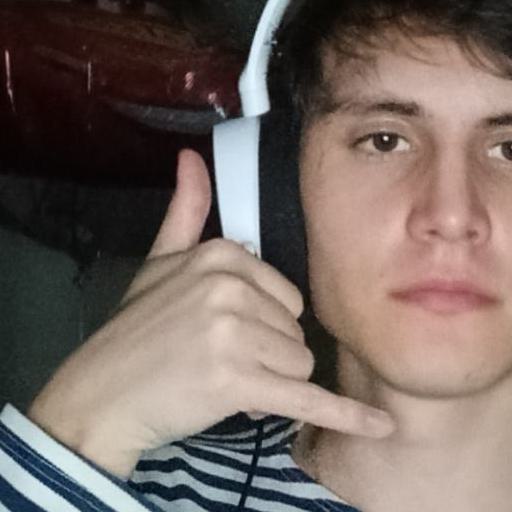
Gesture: call